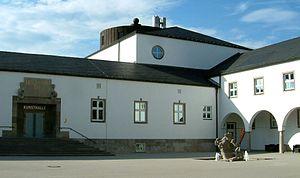
Roderich Fick, né le 16 novembre 1886 et mort le 13 juillet 1955, est un architecte allemand, connu pour ses réalisations sous le Troisième Reich.